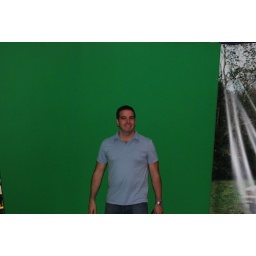
Mark in front of a green screen at the Warner Brothers lot.